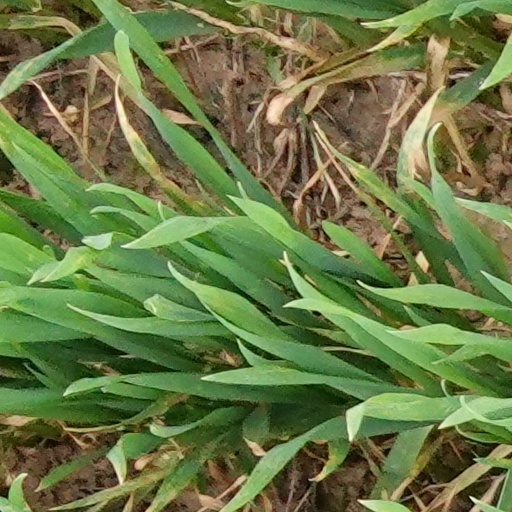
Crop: wheat